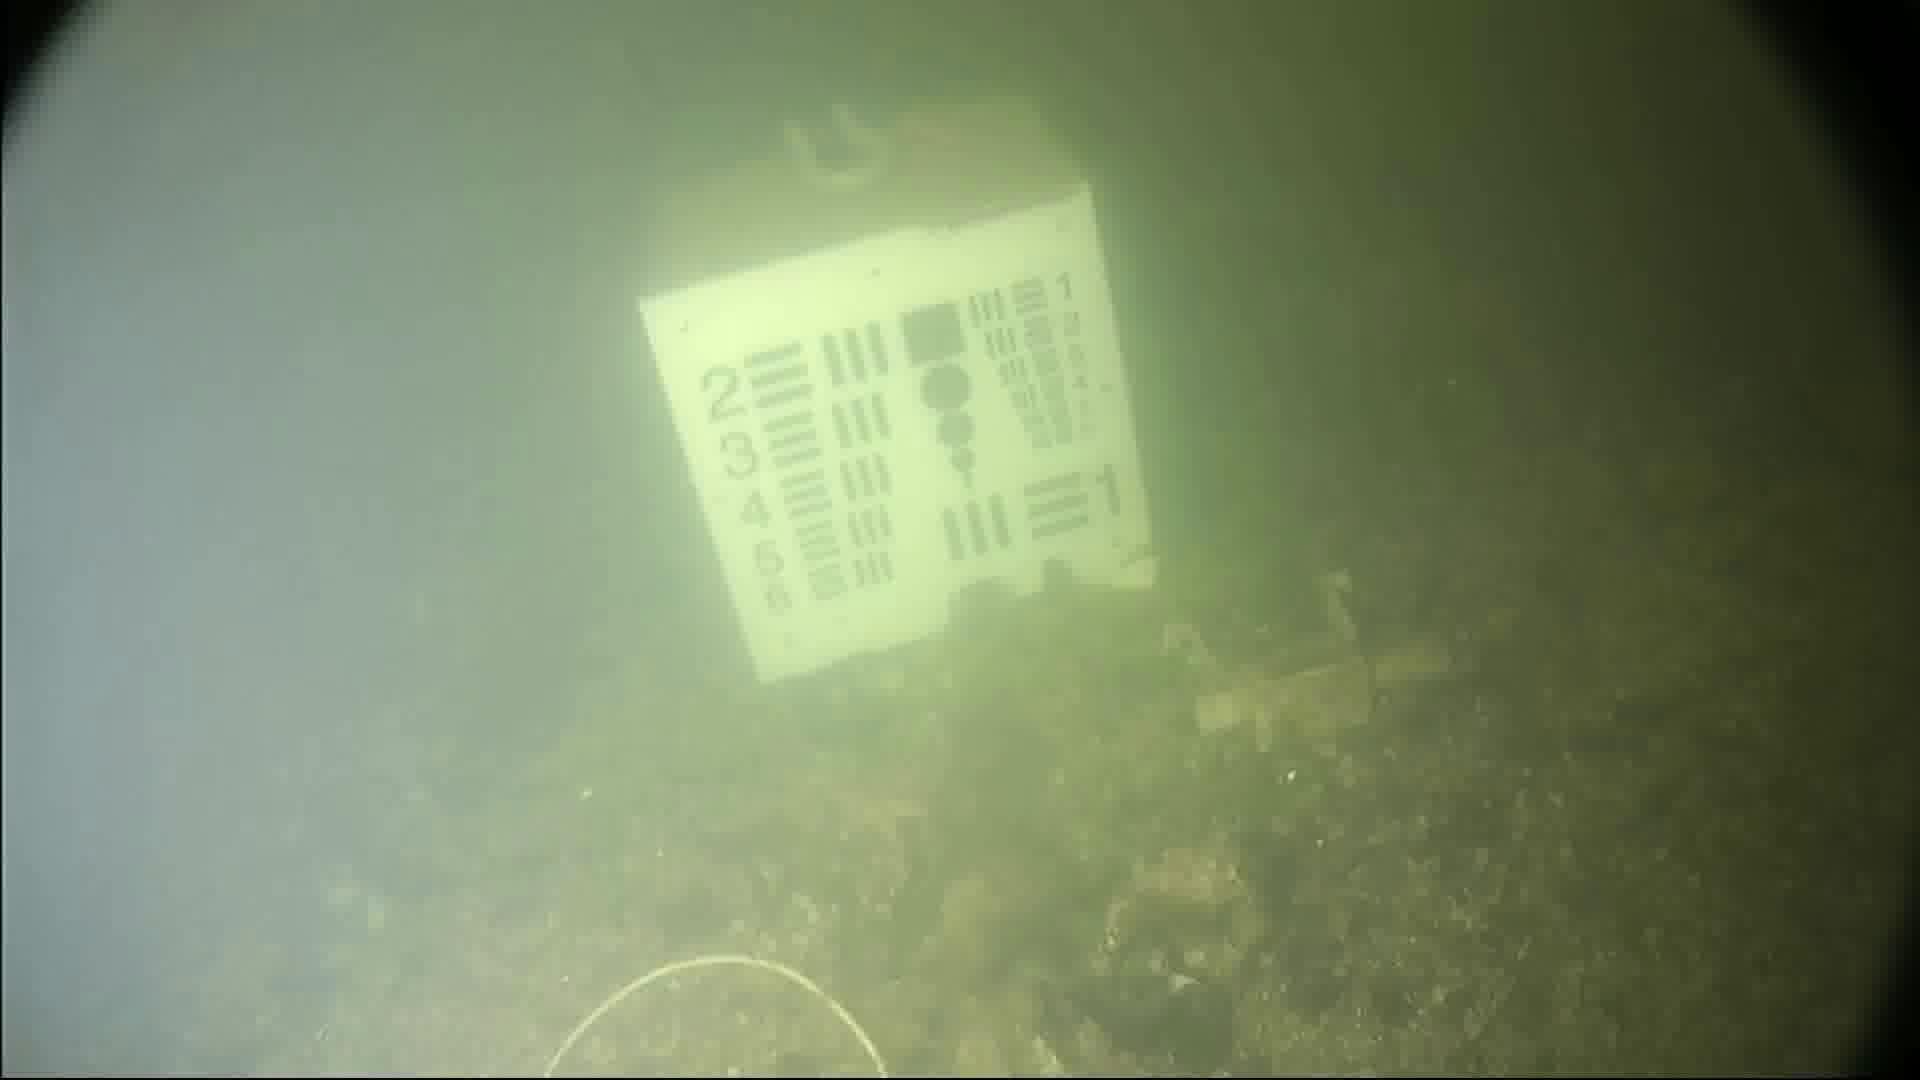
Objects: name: starfish